Artem Darenskyi

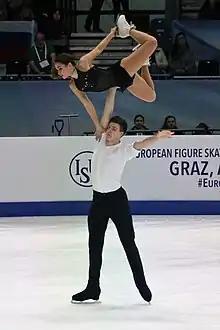
Nesterova/Darenskyi at the 2020 European Championships

Nesterova/Darenski placed twelfth and tenth at their two JGP events. In November, they were fifth at the Volvo Open Cup. In December, they were nineteenth at the 2019 CS Golden Spin of Zagreb. They placed third at Nationals. They were chosen to compete at the 2020 Youth Olympic Games. Their Junior Pairs result became disqualified, though they were part of the bronze medal-winning team in the team event. They were disqualified at the 2020 European Championships.